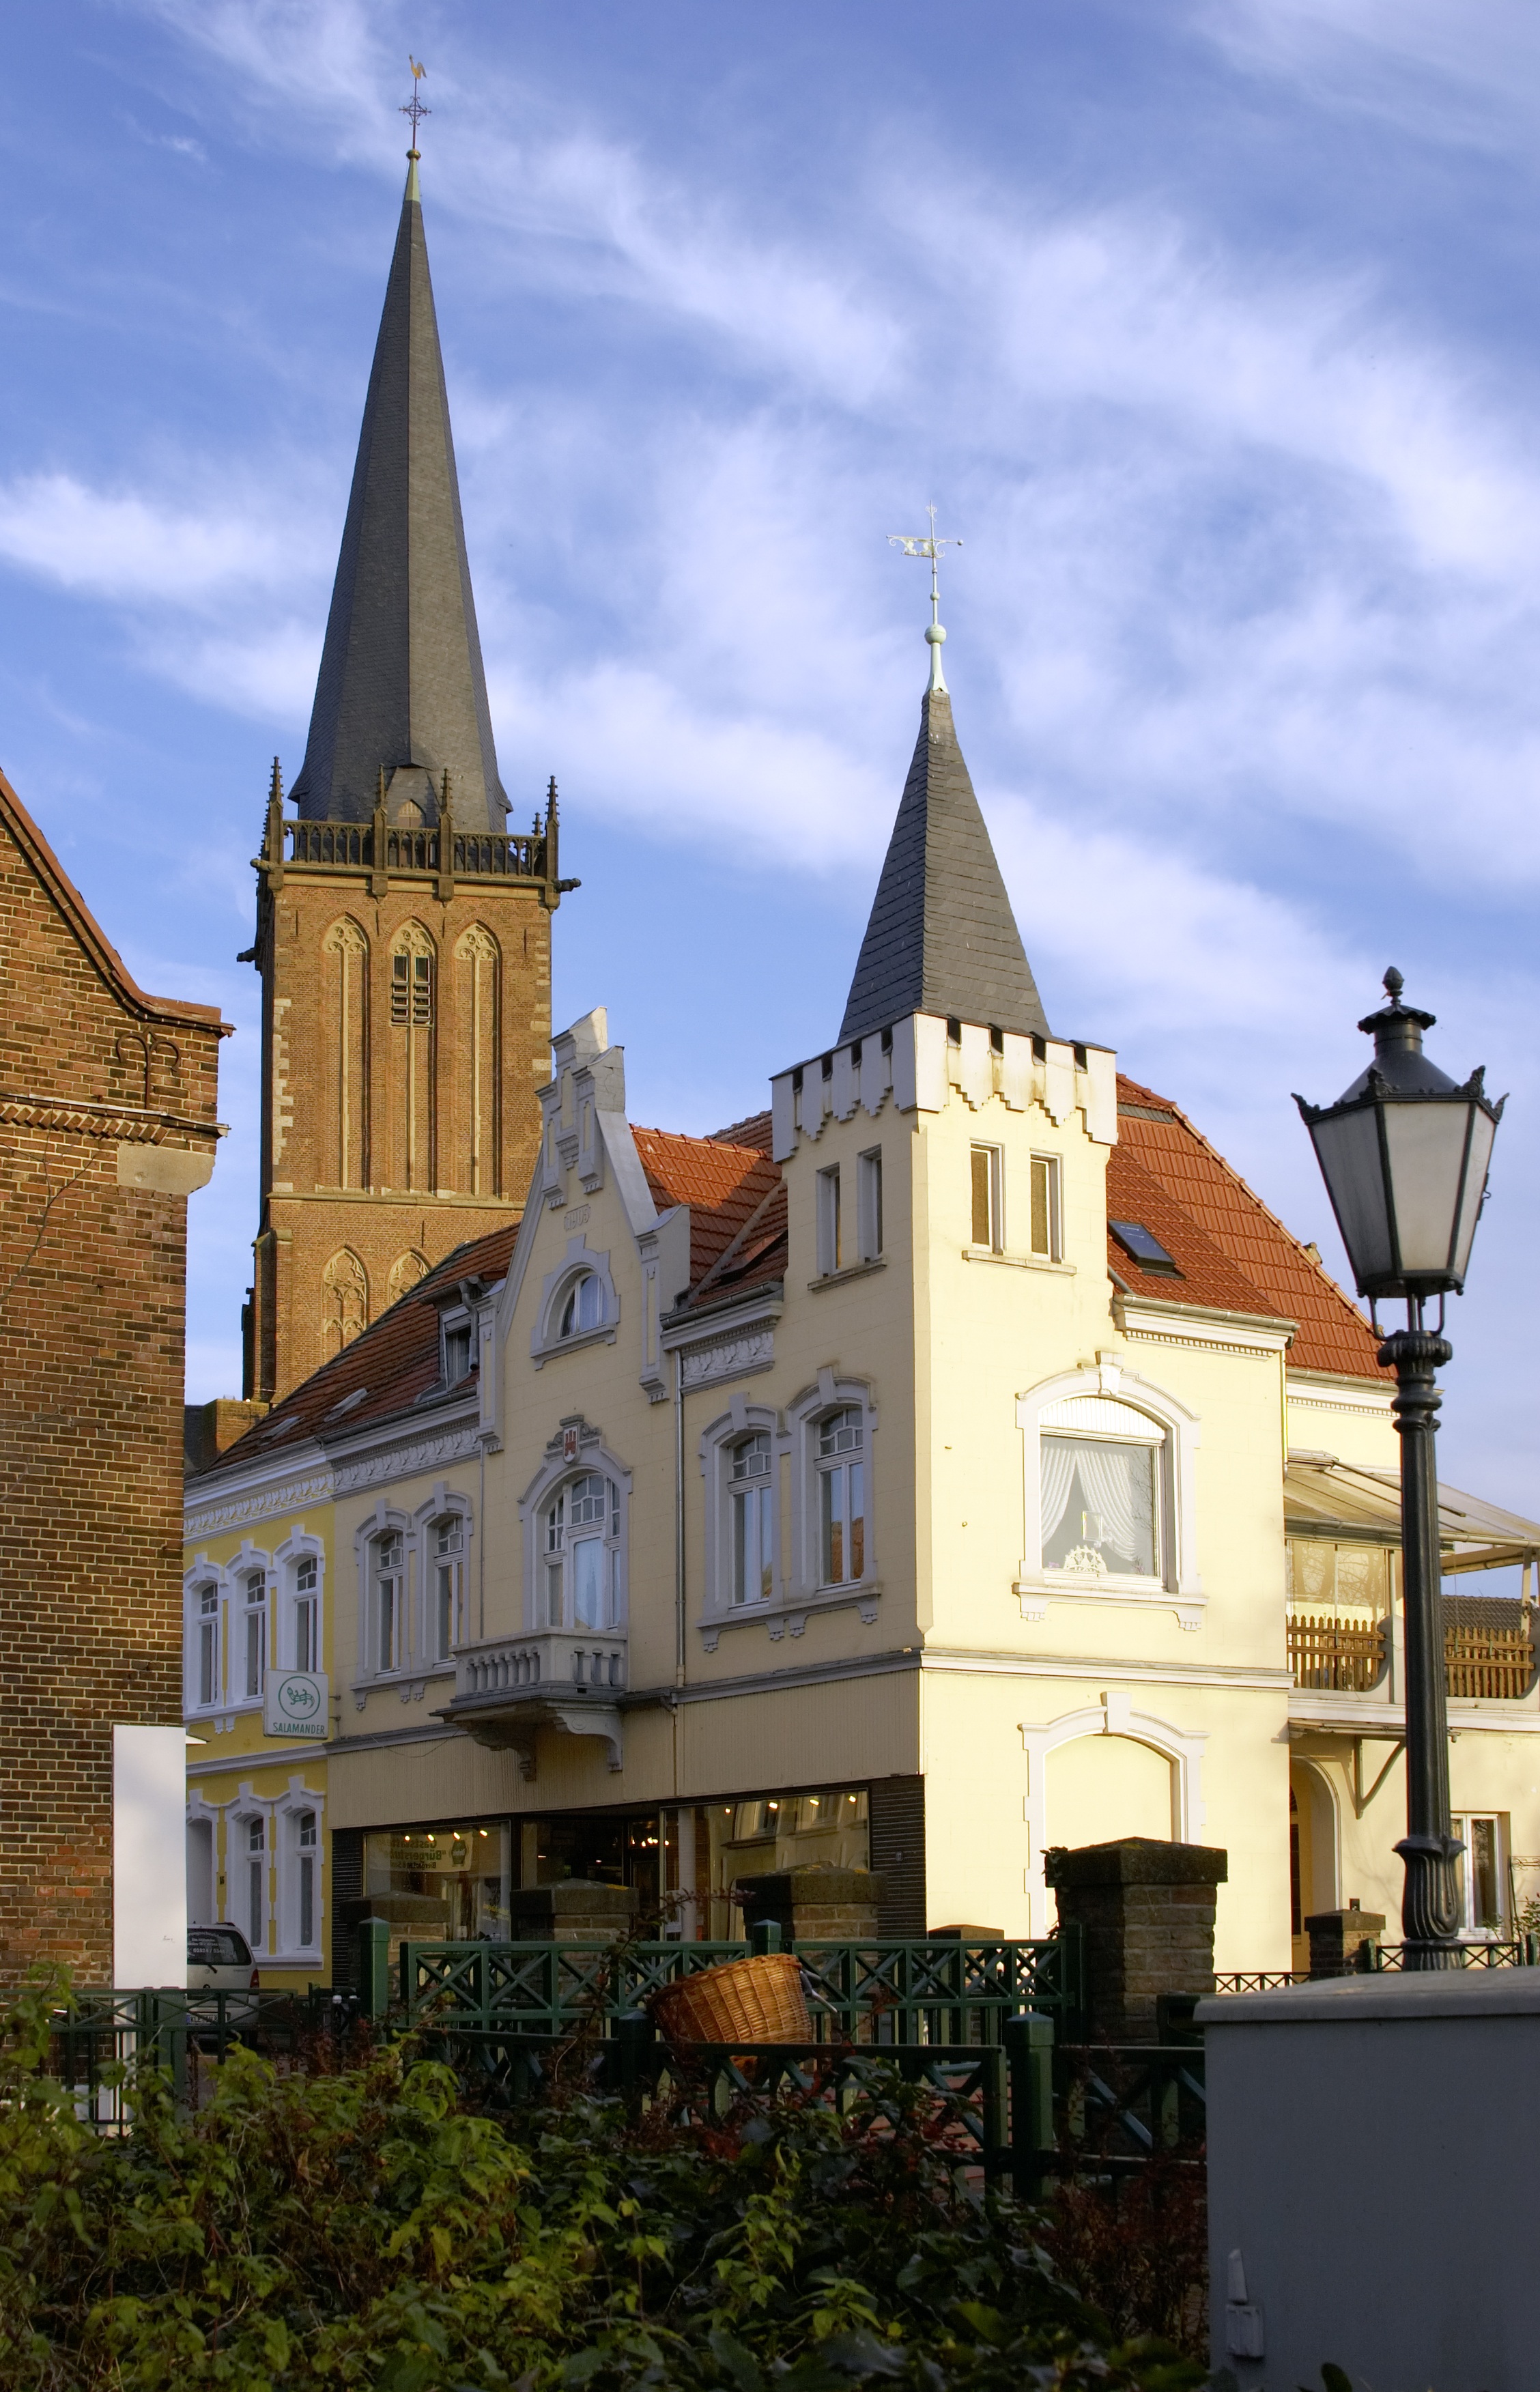
architecture, house, town, building, chateau, tower, landmark, facade, church, place of worship, steeple, estate, historic old town, kalkar